Chả giò

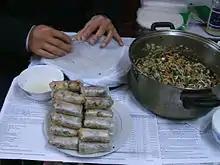
A woman is wrapping to prepare for frying

There can often be confusion as to what exactly is meant by depending on the circumstances. In Vietnam, there can be confusion between northerners and southerners because northerners tend to use the term to refer to a variety of different rice paper rolls containing meat, including ', which Northerners call ' (often referred to in Western restaurants as "salad rolls"). The southerners, however, tend to adopt a more narrow definition of , using the word to only refer to ground meat food items like " (literally "grilled sausage", a minced pork sausage mixed infused with crushed garlic and fish sauce and then grilled).